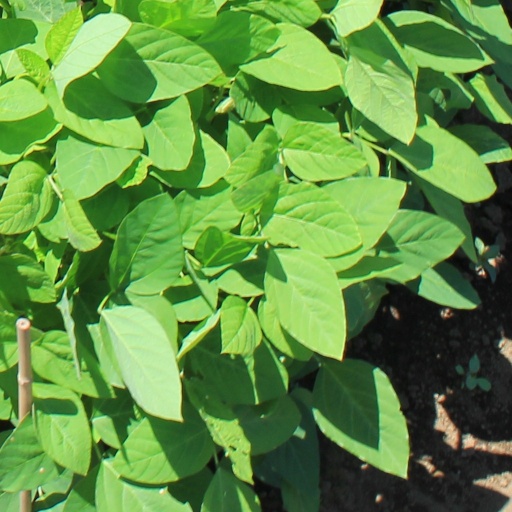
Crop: soybean